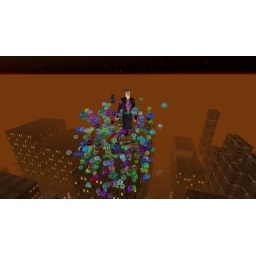
walinking in the air on on a cloud of balls